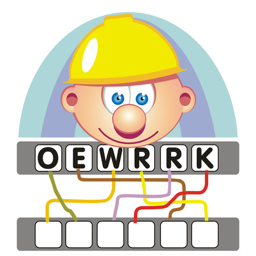
a funny and didactic game for children : find out the correct word by following the lines and adding the letters in the blank squares !